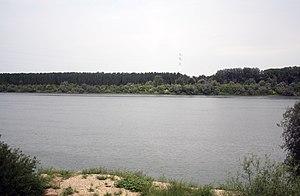
Mišar est une localité de Serbie située sur le territoire de la Ville de Šabac, district de Mačva. Au recensement de 2011, elle comptait 2 188 habitants.